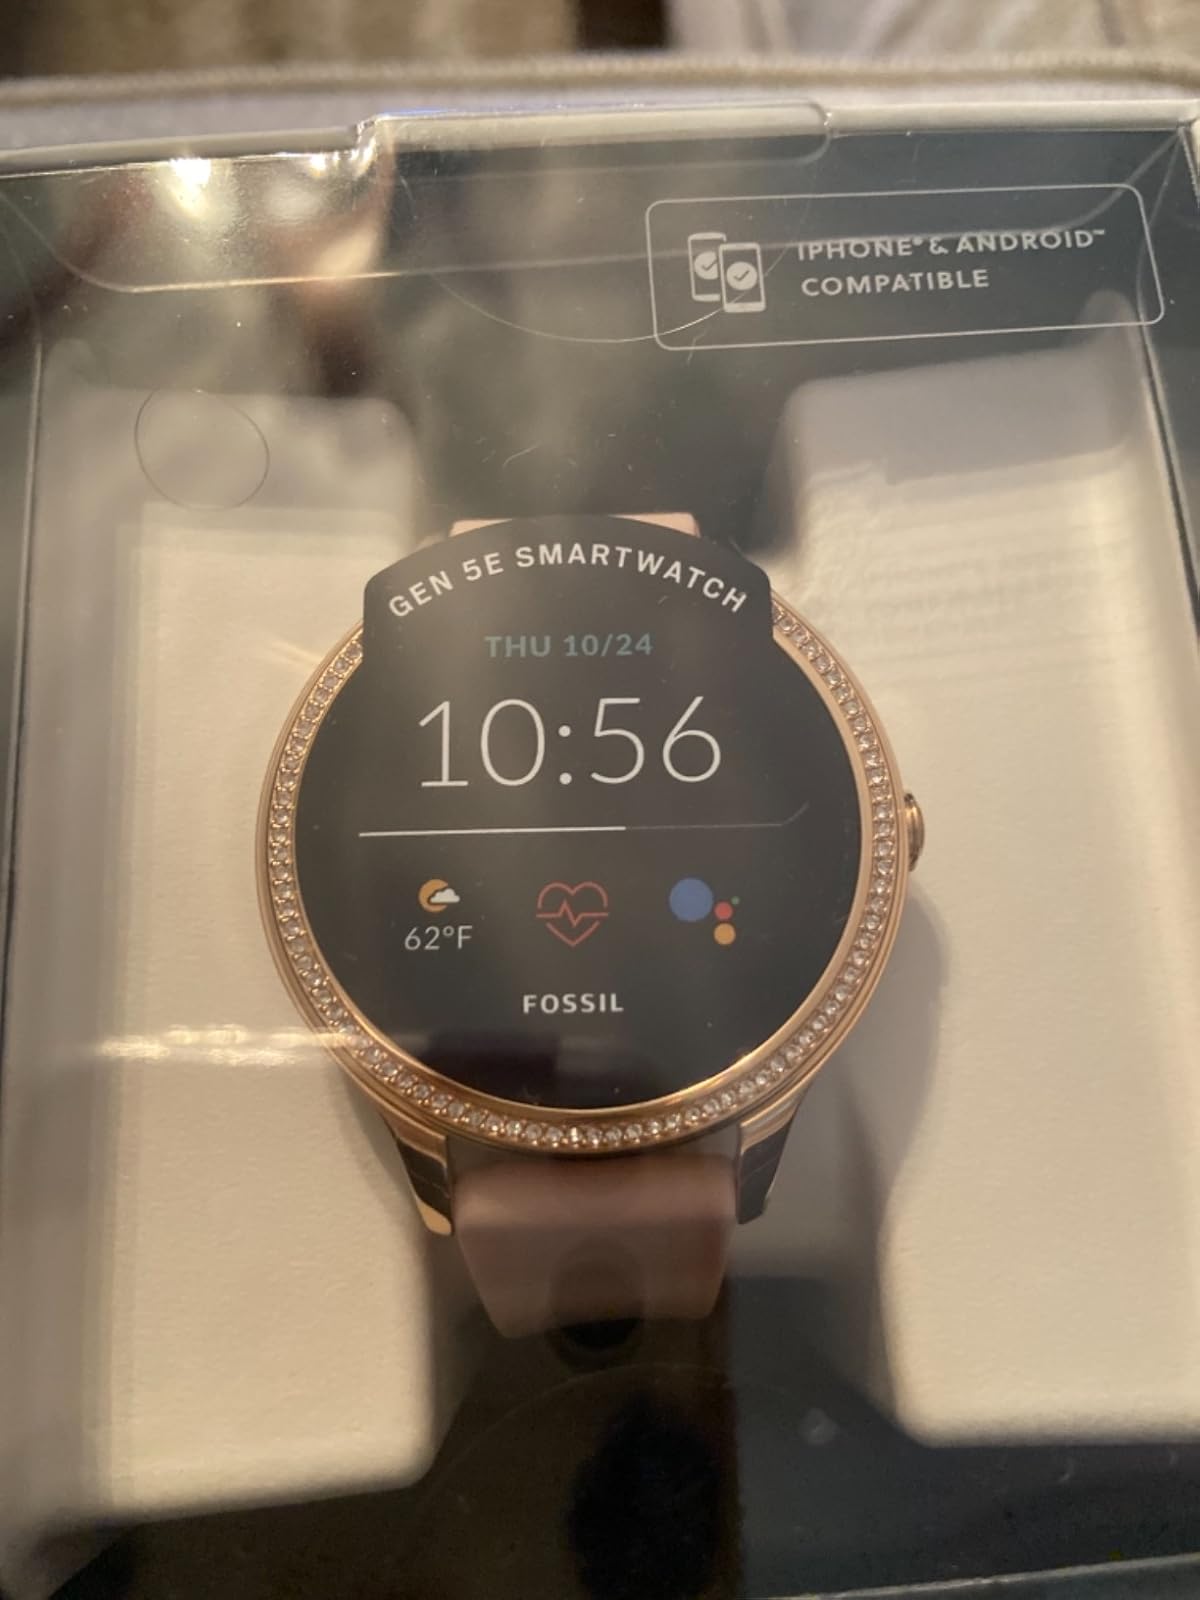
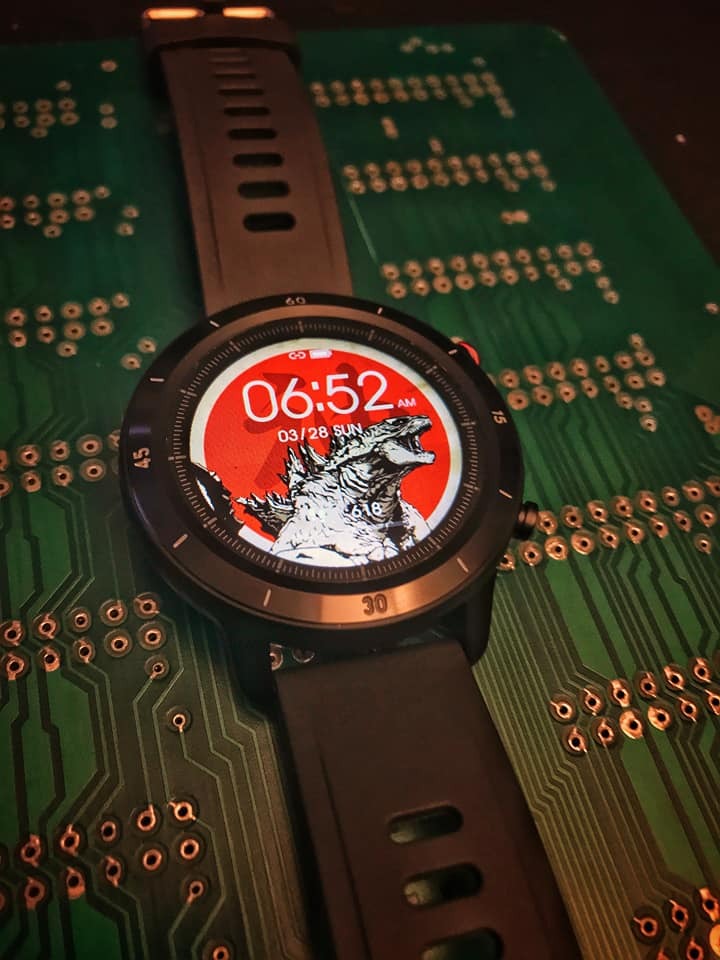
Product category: smartwatch
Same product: no